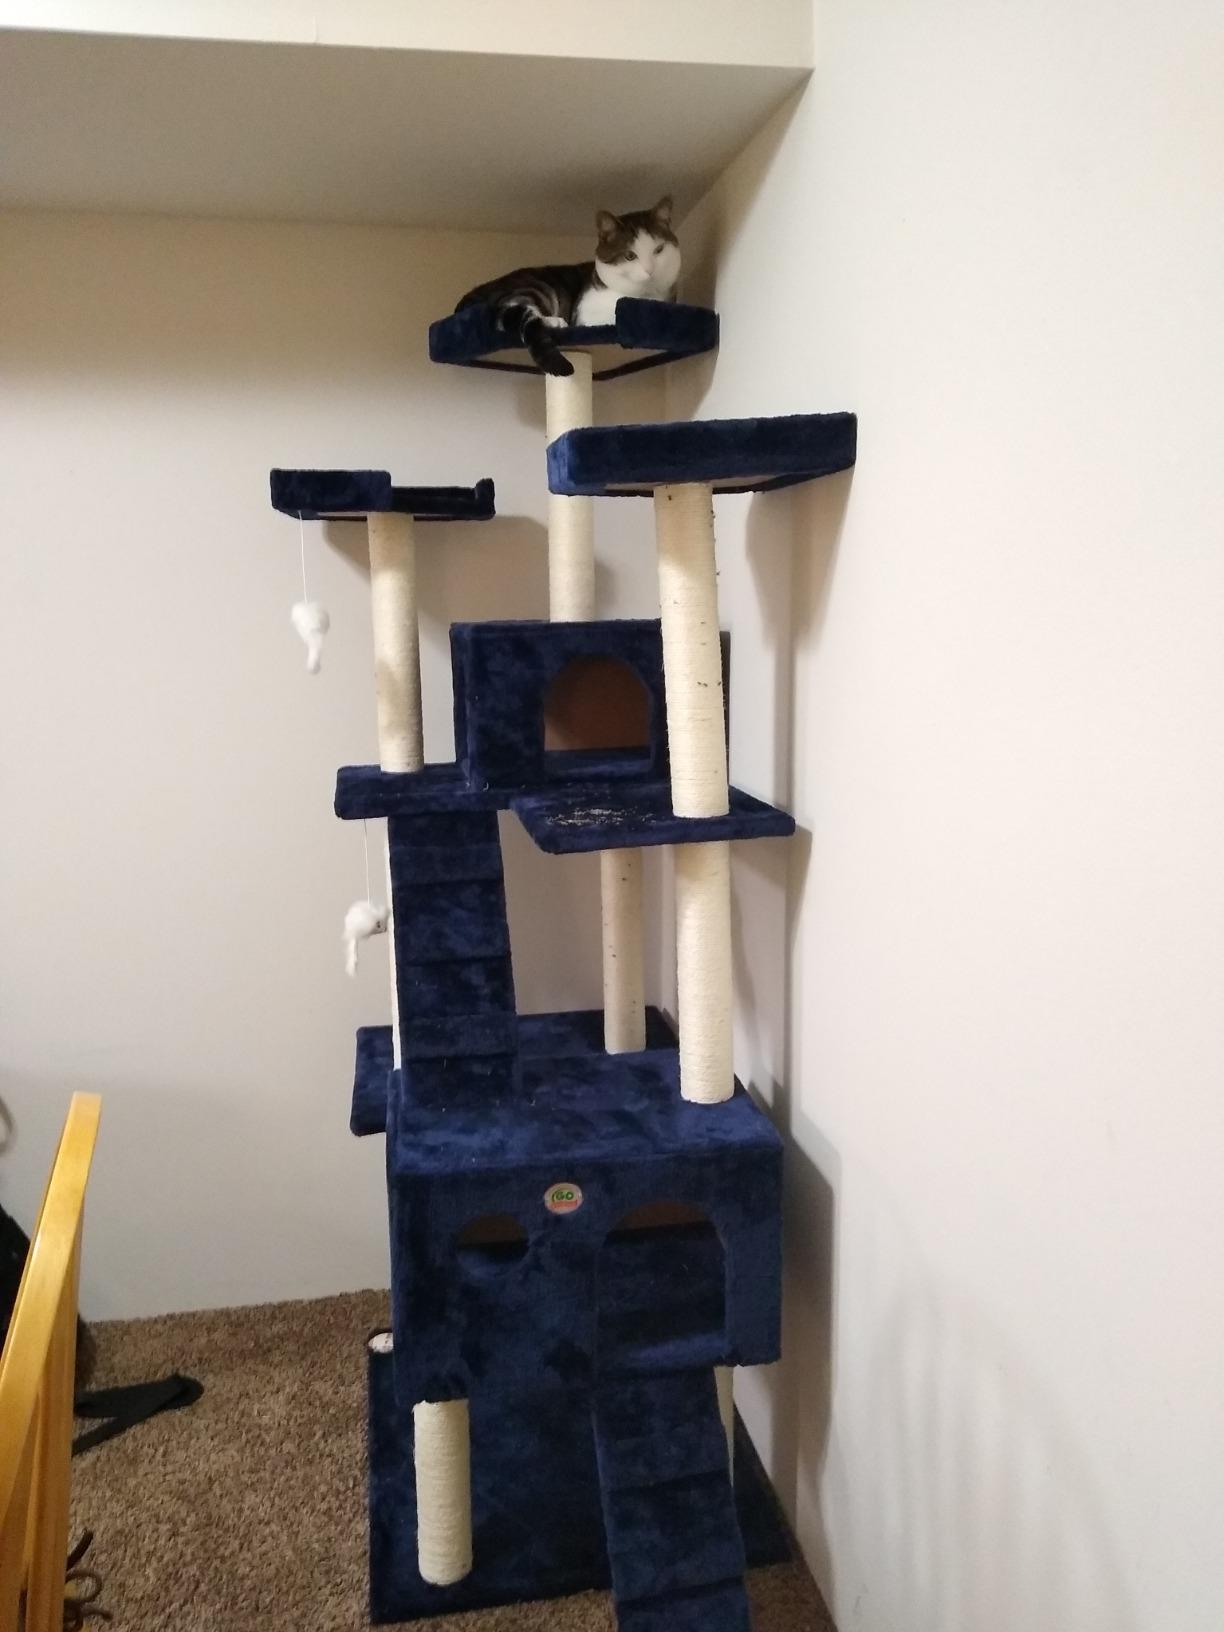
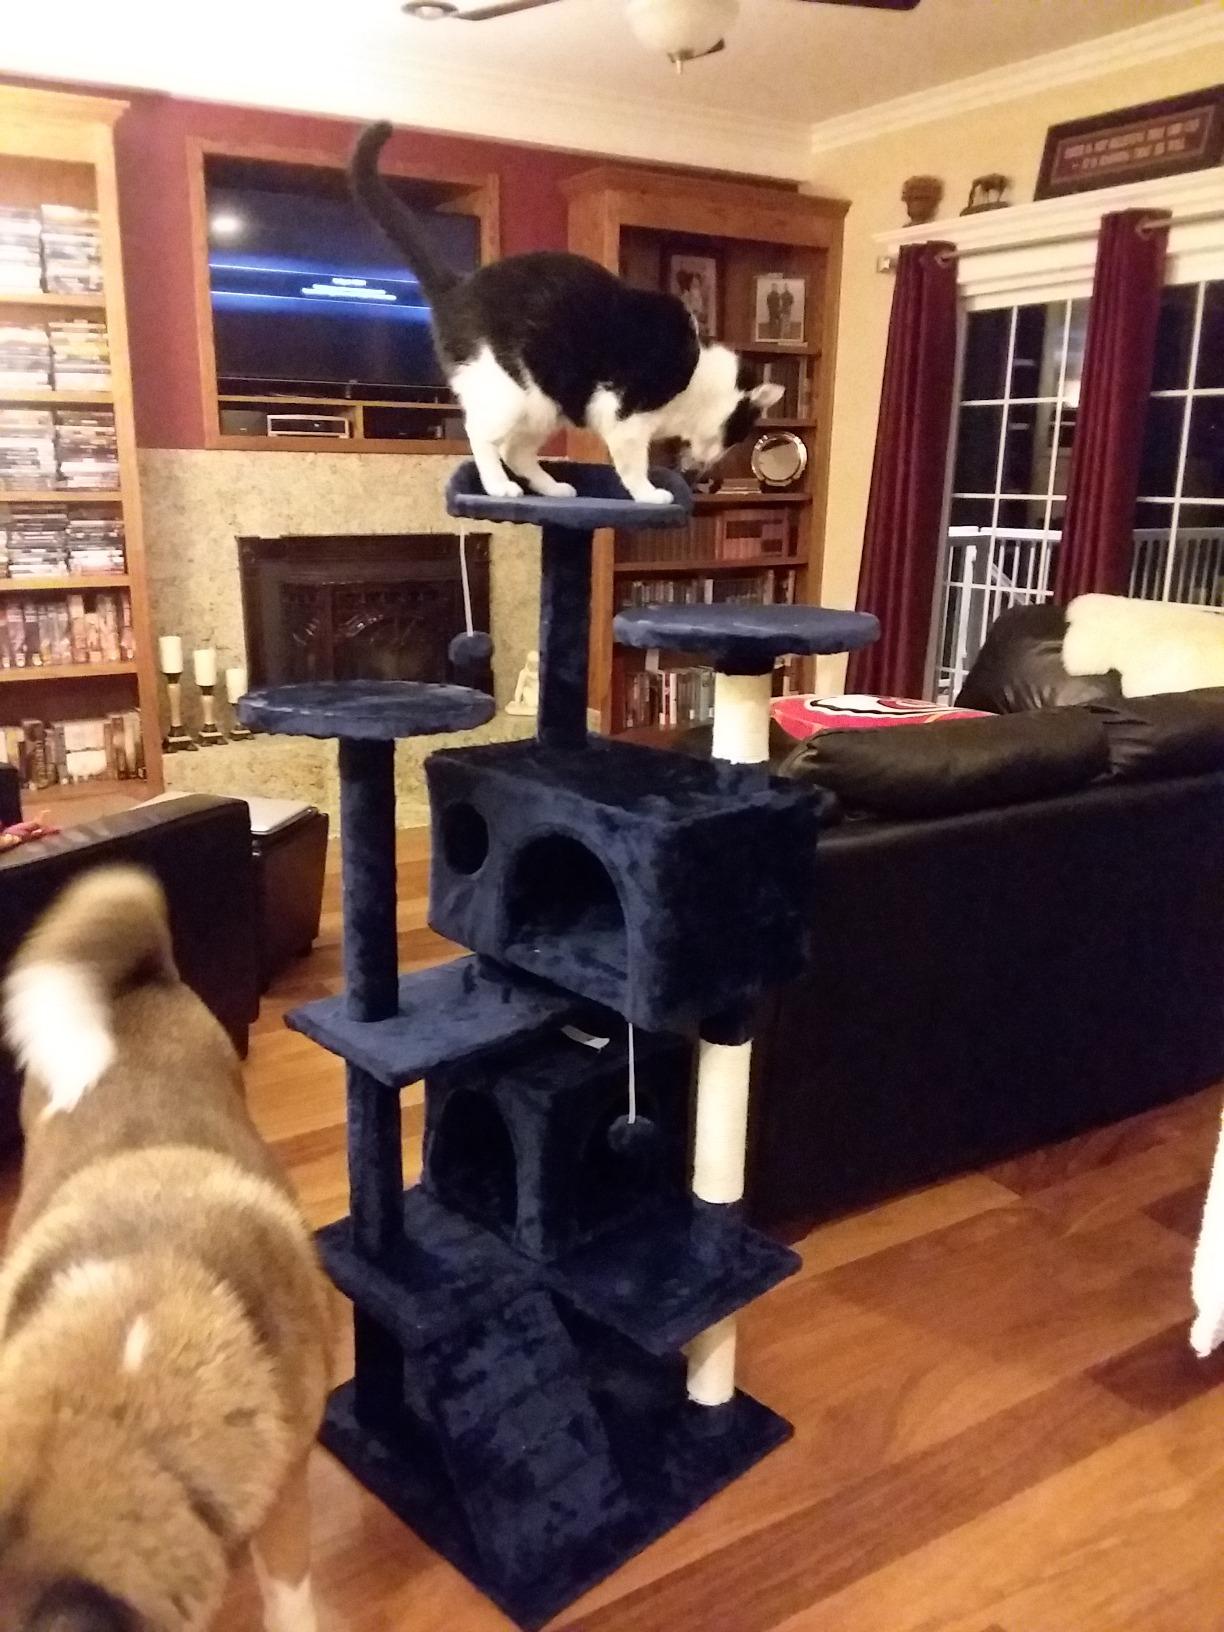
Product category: items_cat tree
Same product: no